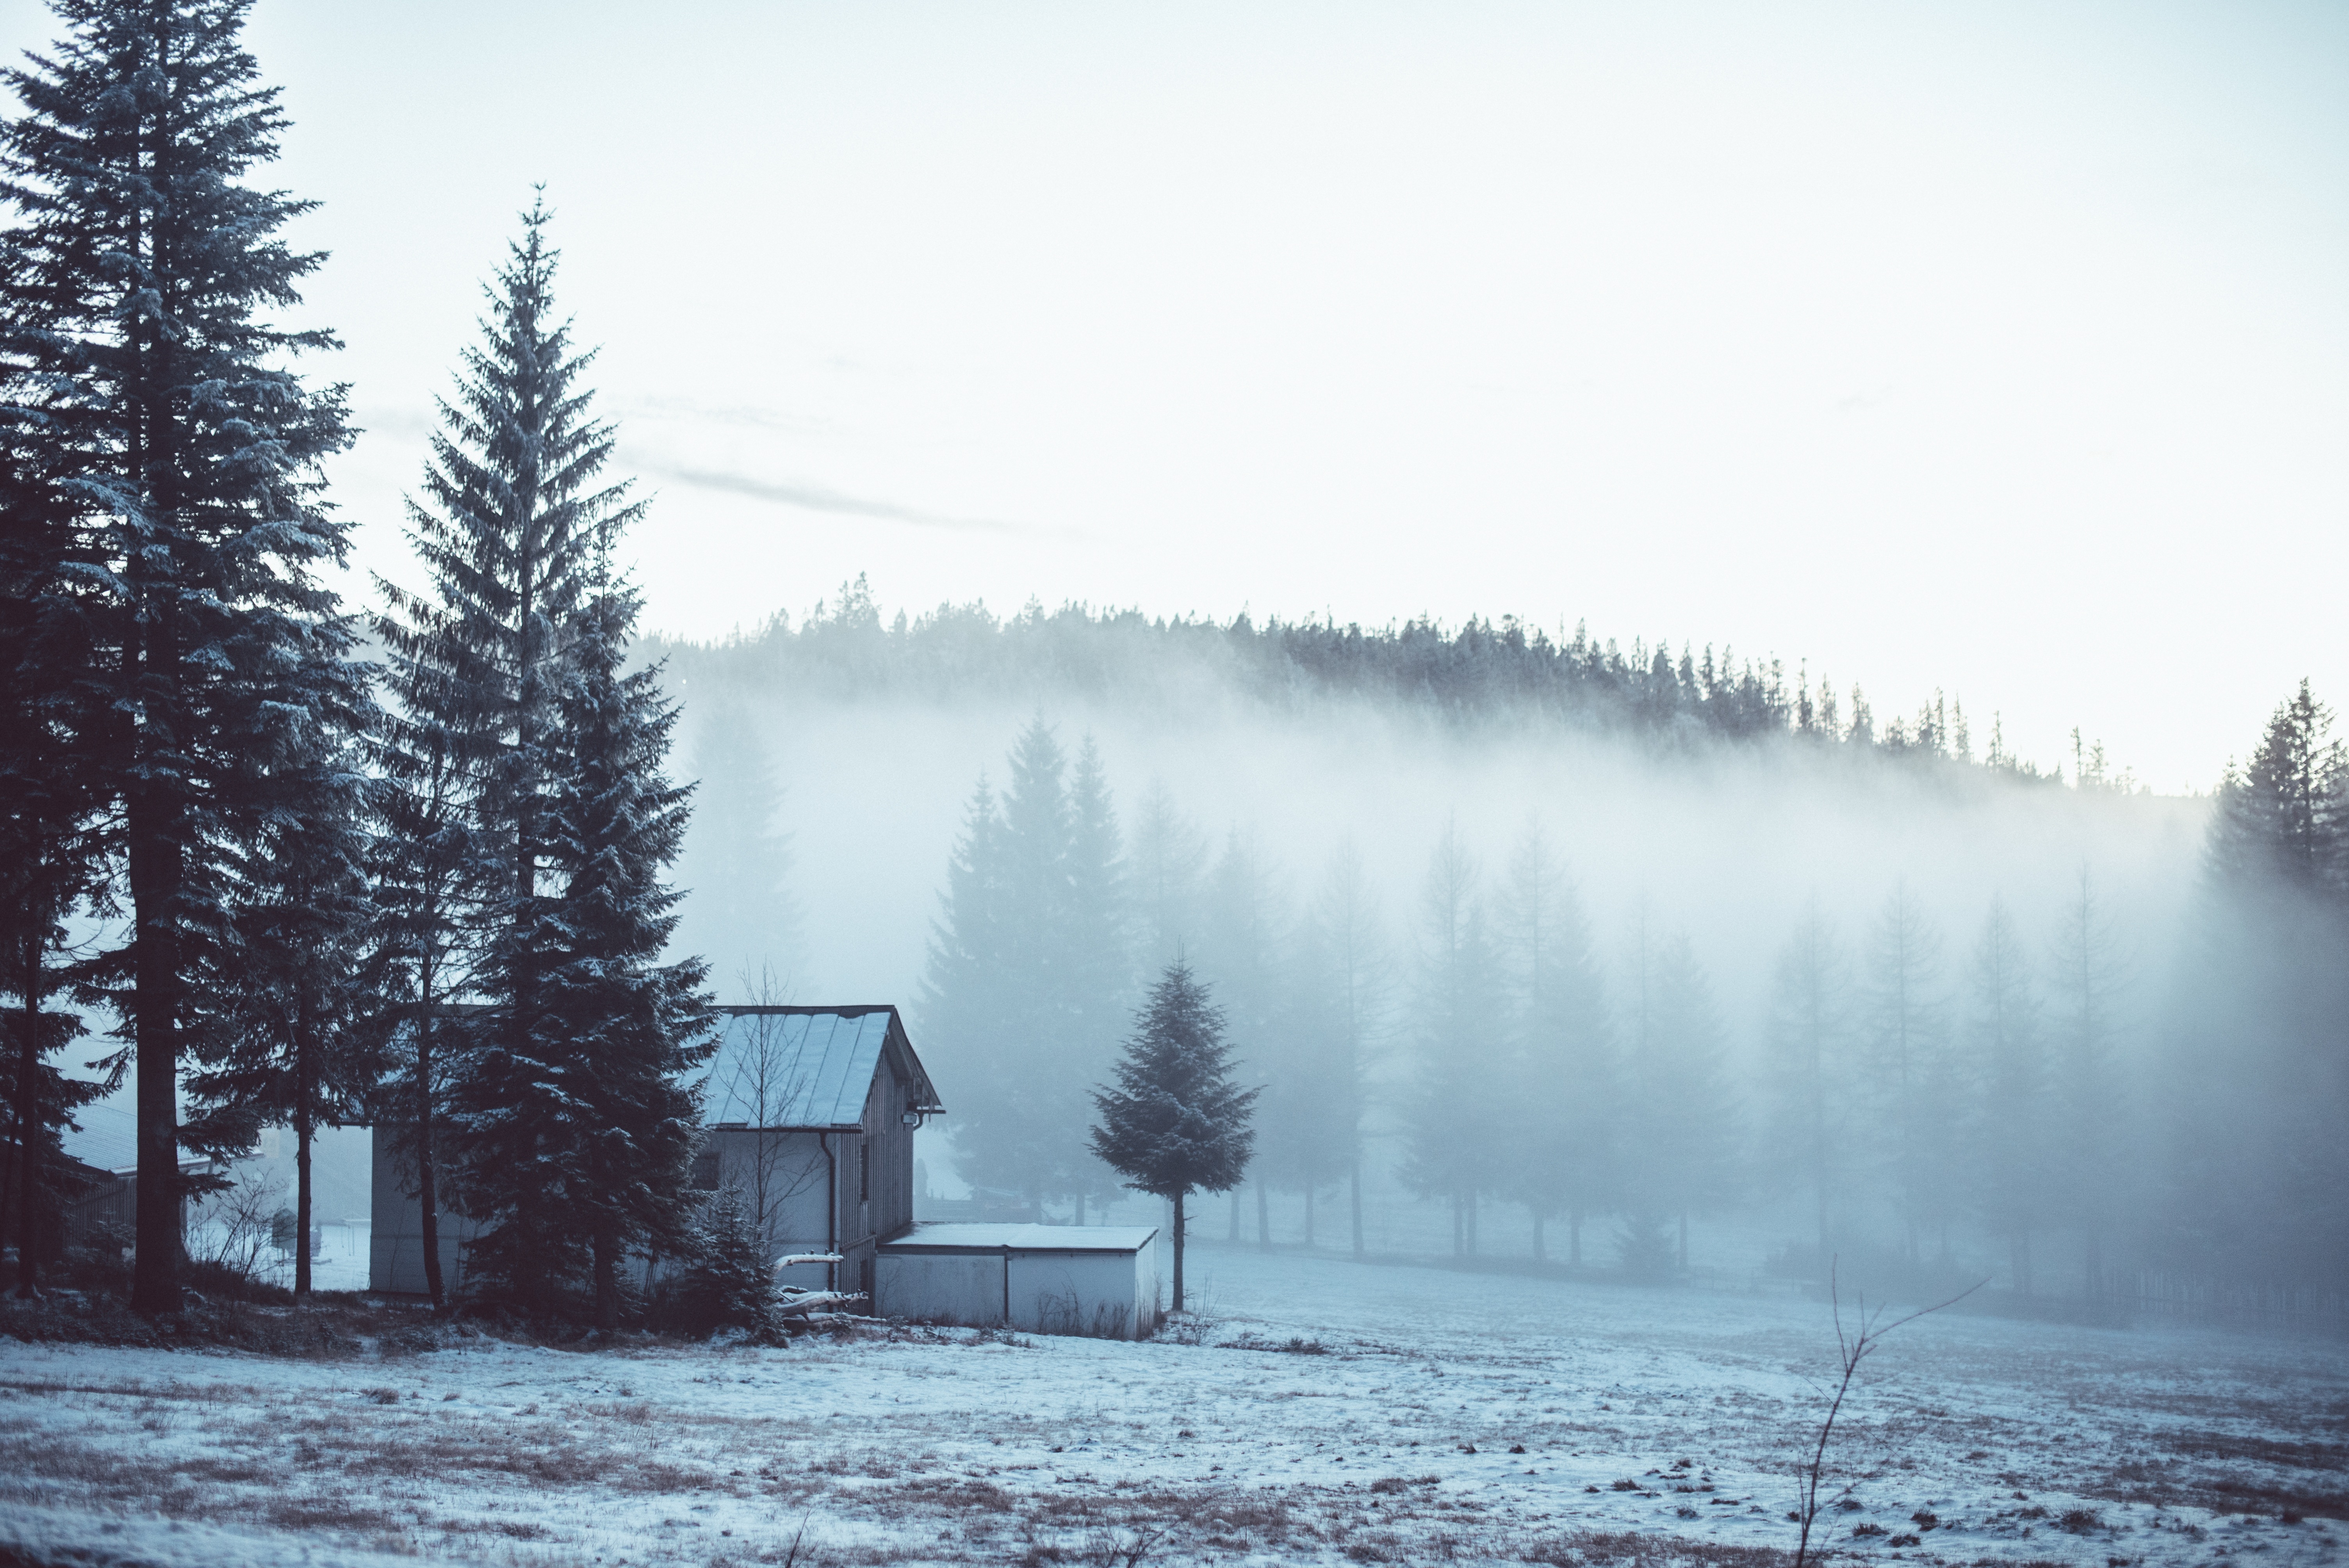
landscape, tree, nature, forest, outdoor, mountain, snow, winter, light, plant, fog, mist, house, morning, hill, frost, mountain range, weather, season, clouds, mysterious, freezing, atmospheric phenomenon, woody plant